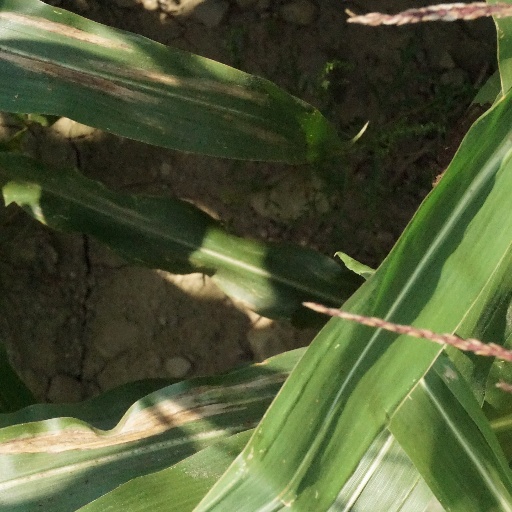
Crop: maize; corn